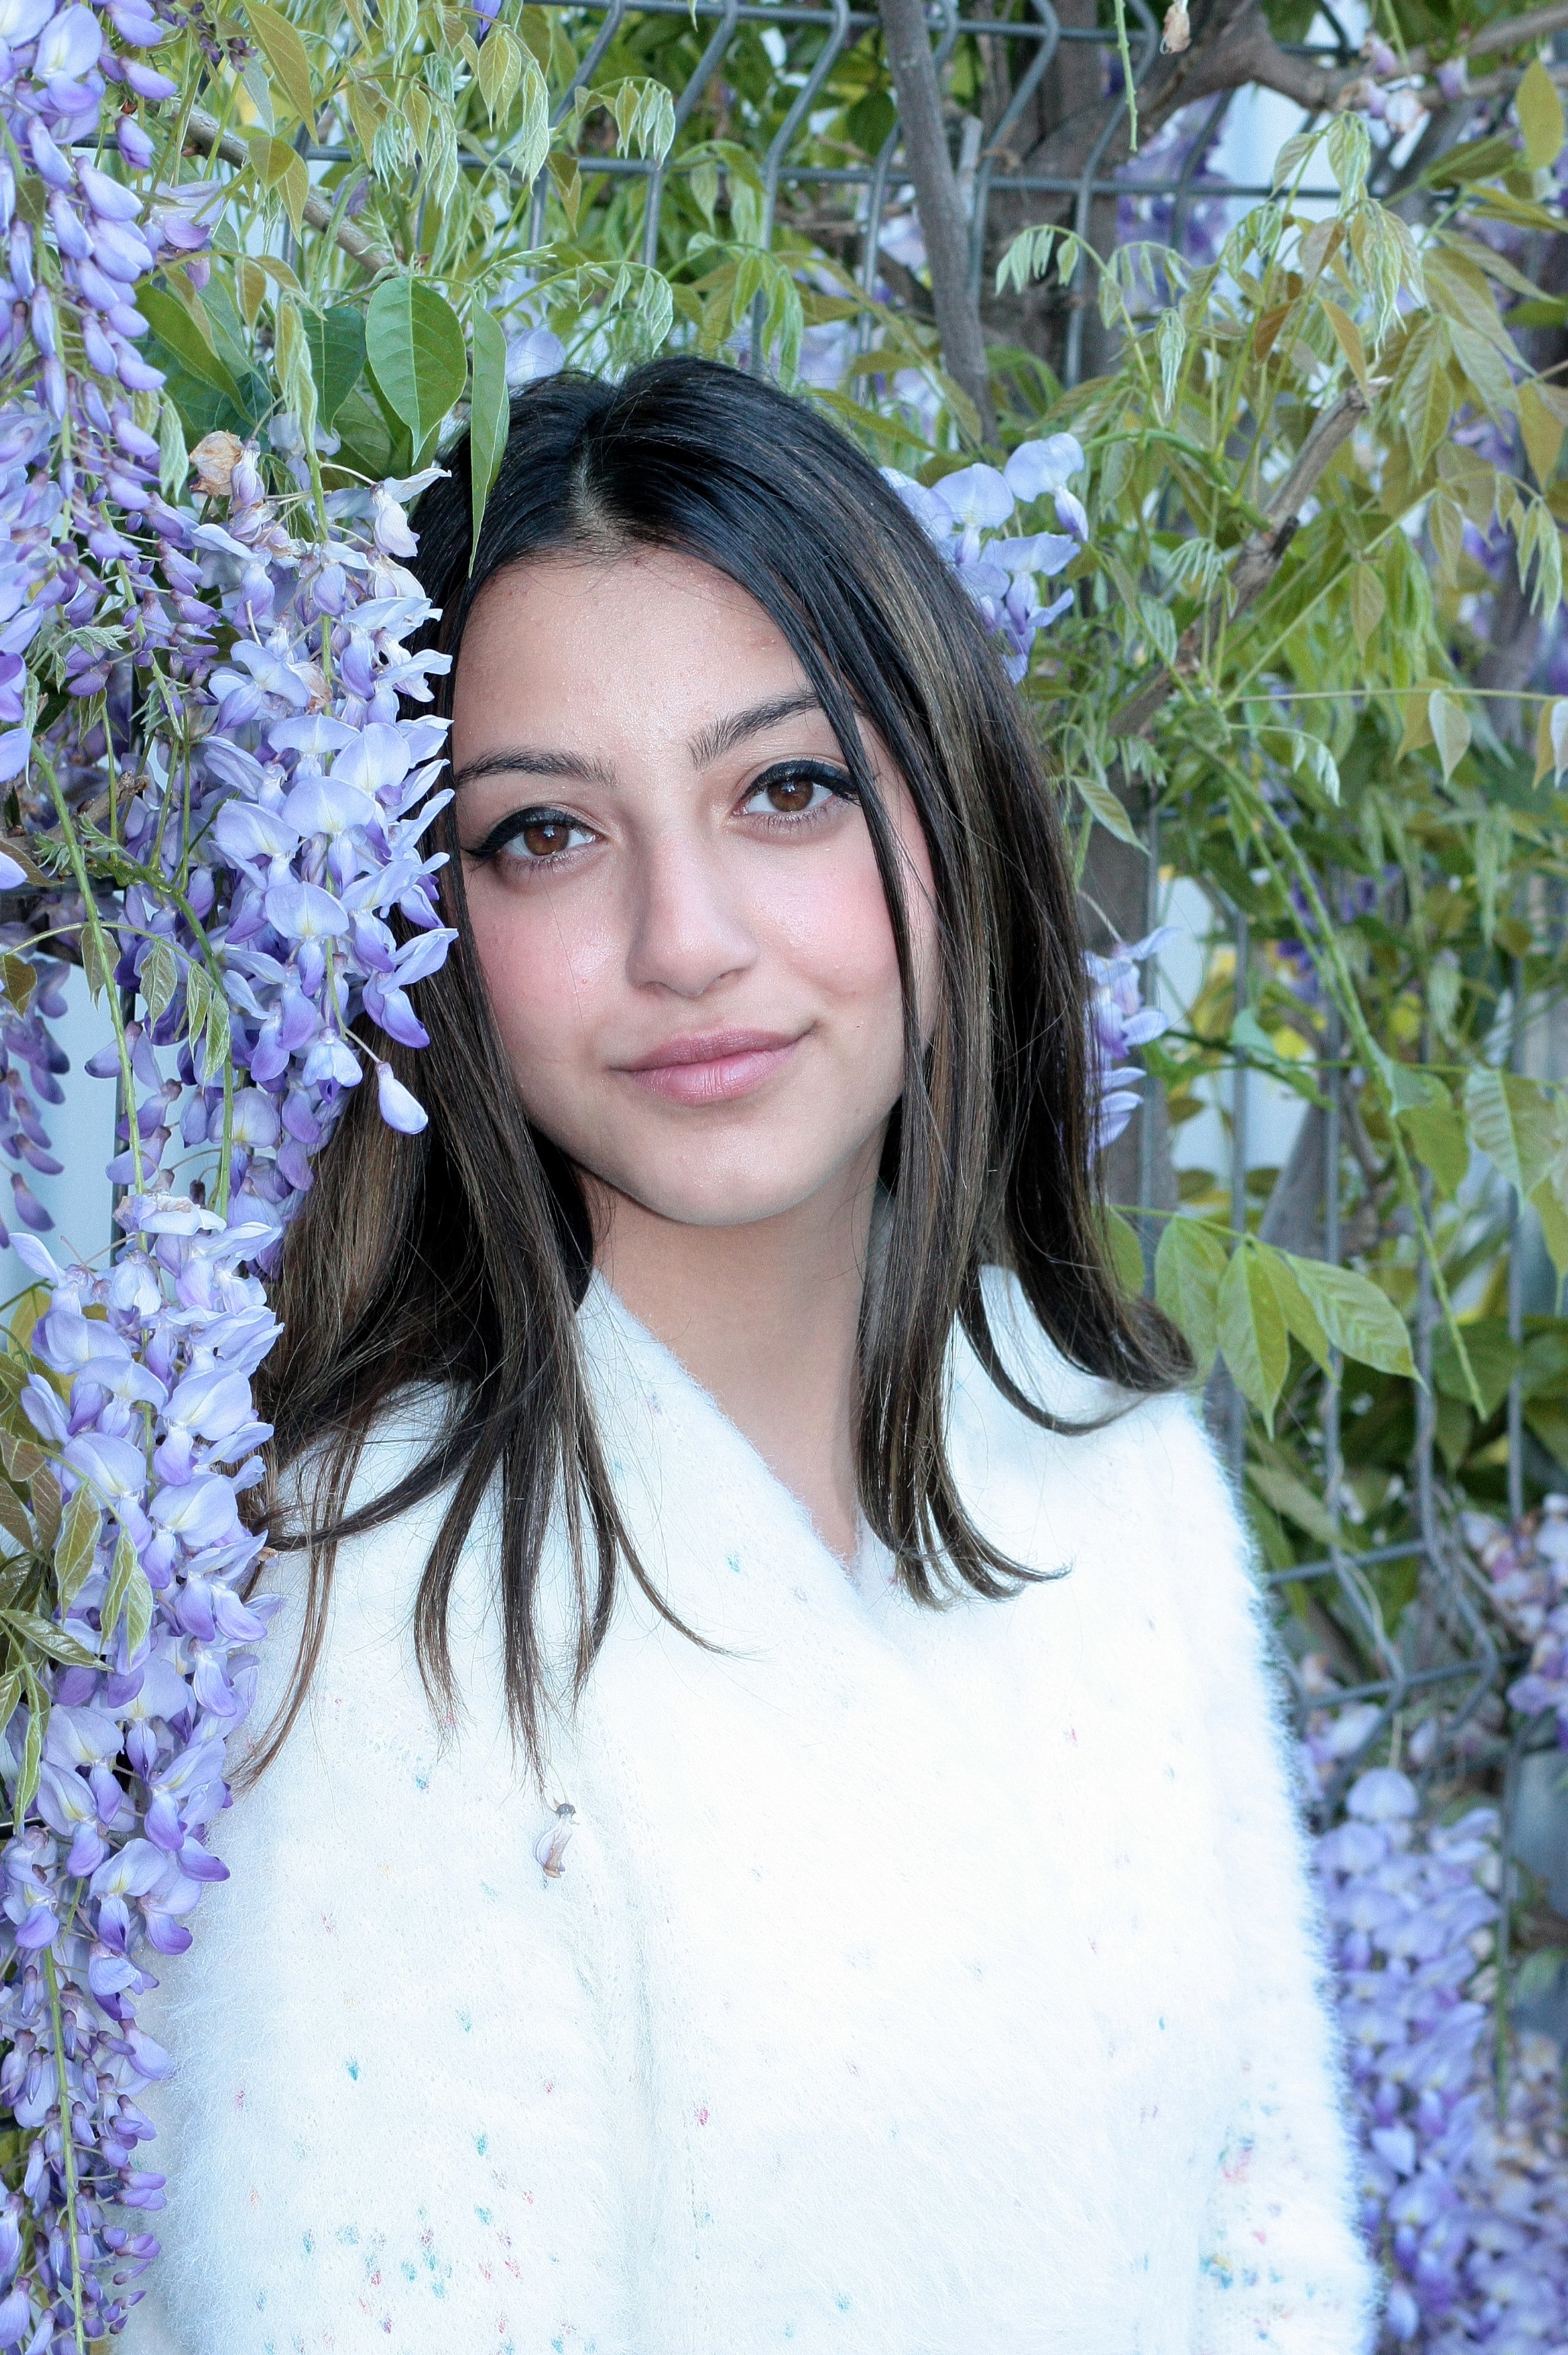
tree, grass, winter, fence, plant, girl, hair, flower, brunette, portrait, lady, hairstyle, smile, long hair, flowers, black hair, cool image, iris, eye, beauty, cool photo, photo shoot, brown eyes, brown hair, mov, portrait photography, human hair color, hair accessory